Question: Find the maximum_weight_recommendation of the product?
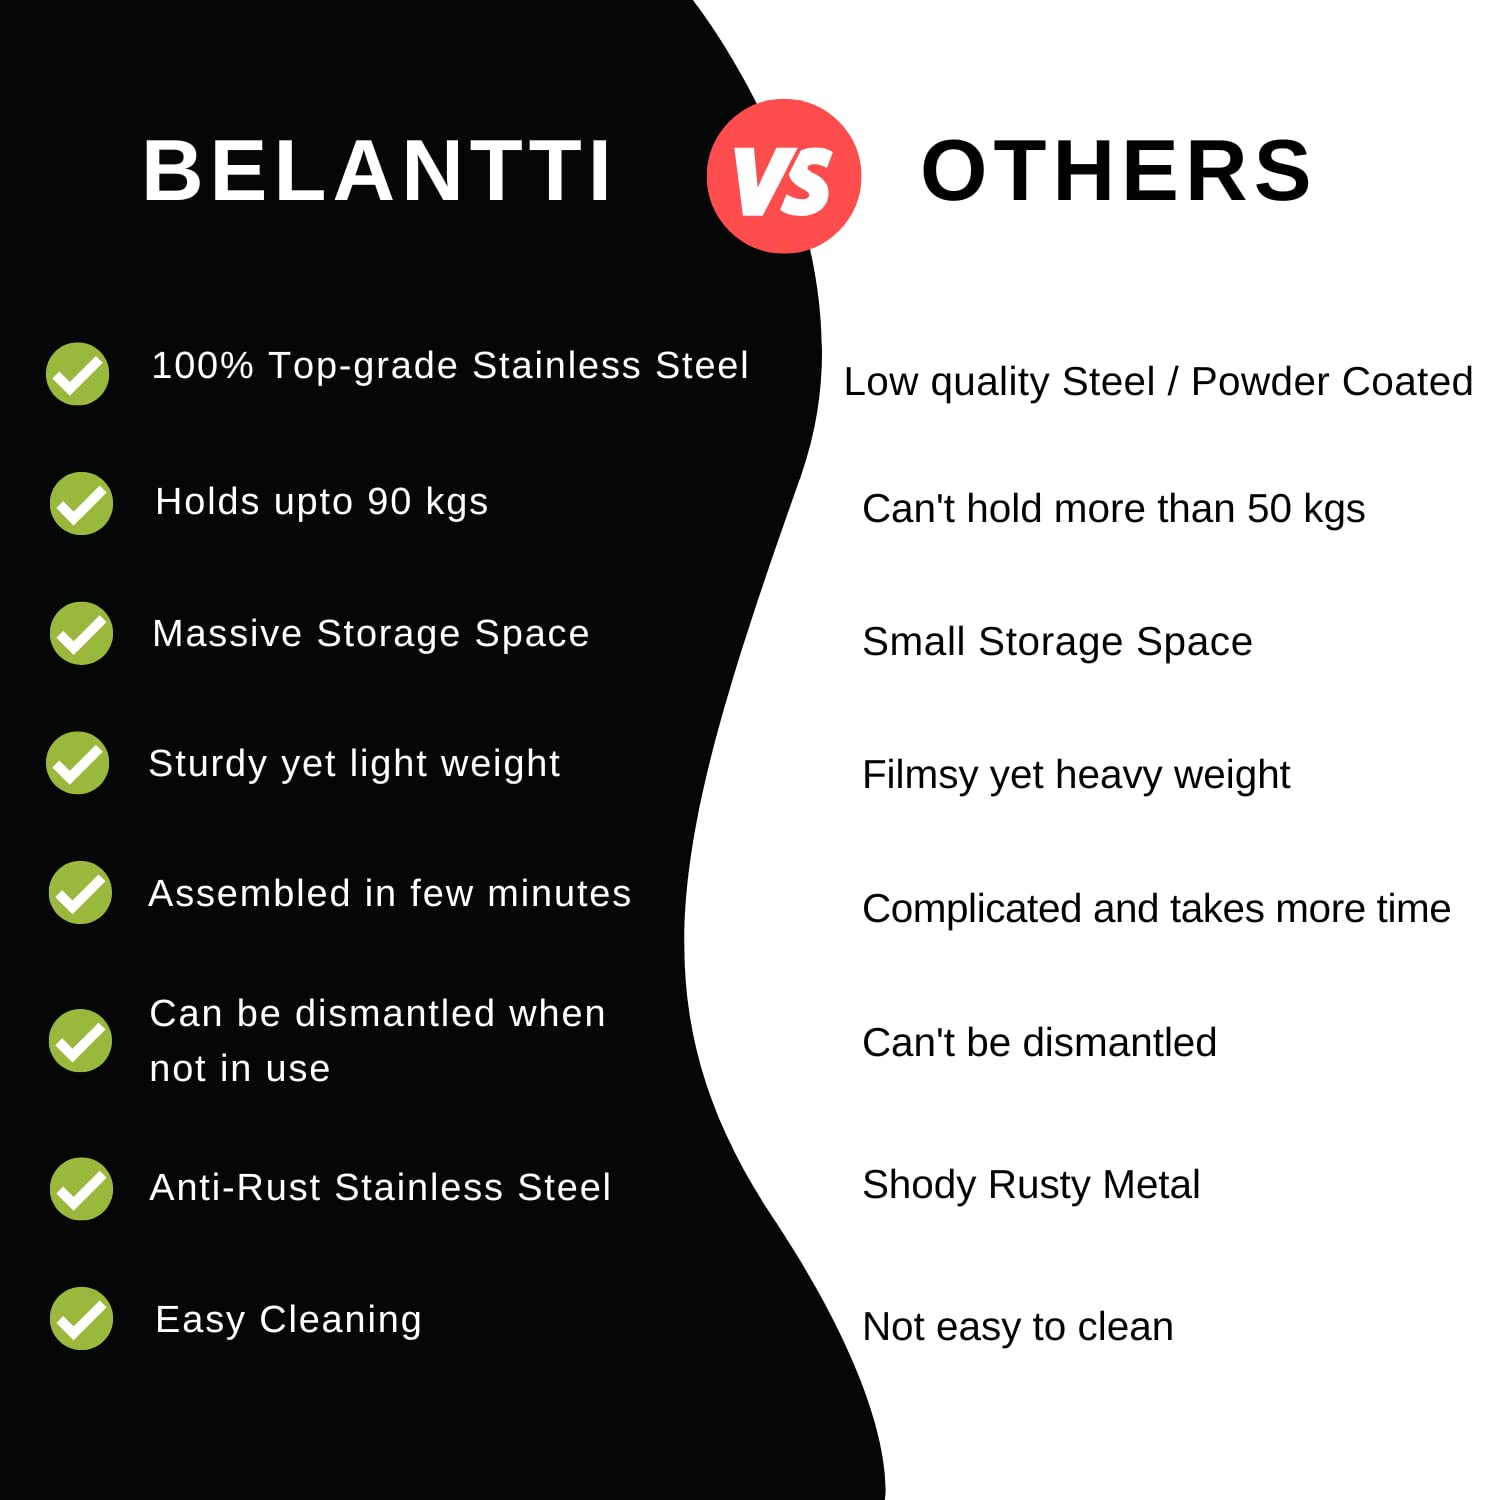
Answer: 90 kilogram